Coracina

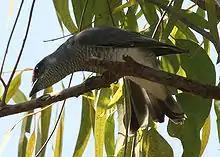
Large cuckooshrike ("Coracina macei")

Coracina is a large genus of birds in the cuckooshrike family Campephagidae.